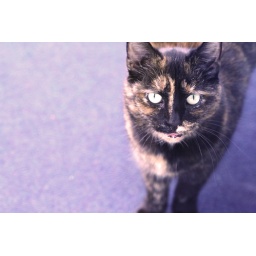
This is a better shot of the kitty that hangs around outside of my parents' house. Sooo cute